KGBT-TV

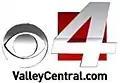
Last logo as a CBS affiliate. Retained by KVEO's second digital channel.

In 2017, Sinclair attempted to acquire Tribune Media. The acquisition collapsed in August 2018, after which Tribune was instead acquired by Nexstar. Tribune had previously filed a breach of contract lawsuit against Sinclair, which Sinclair and Nexstar—as successor-in-interest to Tribune—settled on January 28, 2020.